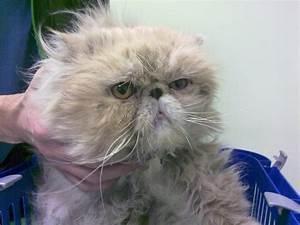
cat